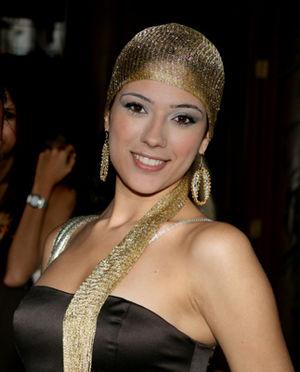
Nadine Wilson Njeim, en arabe : نادين ويلسون نجيم, née le 8 février 1988 à Maaser El Shouf au Liban, est la Miss Liban 2007. Elle représente son pays à Miss Monde 2007 en Chine et Miss Univers 2007 à Mexico. Depuis elle mène une carrière d'actrice à la télévision et est la voix arabe de Lara Croft, dans le jeu vidéo Tomb Raider de 2013.
Miss Univers 2007, est la 56ᵉ élection de Miss Univers, qui a lieu le 28 mai 2007, au National Auditorium de Mexico, au Mexique. La cérémonie a été animé par l'acteur américain Mario López et Vanessa Minnillo, Miss Teen USA 1998.
Cette section ne cite pas suffisamment ses sources.